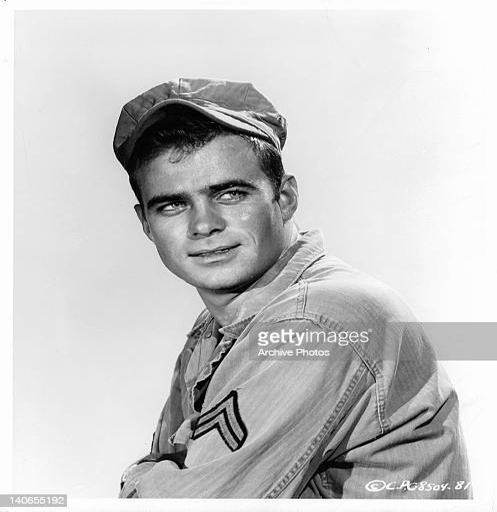
actor with arms folded looking to his left in a scene from the film